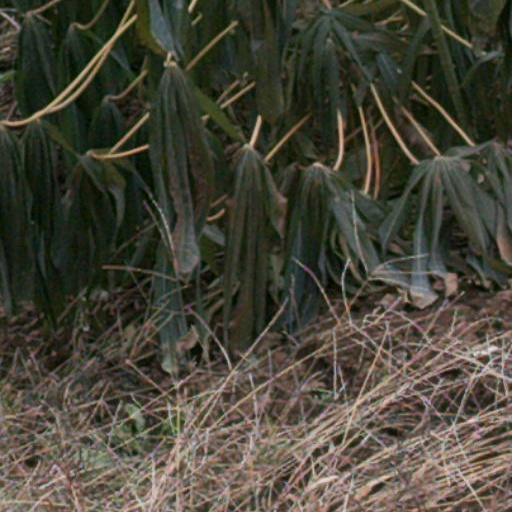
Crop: cassava